Microphone

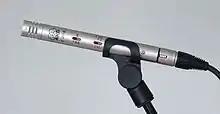
AKG C451B small-diaphragm condenser microphone

RF condenser microphones use a comparatively low RF voltage, generated by a low-noise oscillator. The signal from the oscillator may either be amplitude modulated by the capacitance changes produced by the sound waves moving the capsule diaphragm, or the capsule may be part of a resonant circuit that modulates the frequency of the oscillator signal. Demodulation yields a low-noise audio frequency signal with a very low source impedance. The absence of a high bias voltage permits the use of a diaphragm with looser tension, which may be used to achieve wider frequency response due to higher compliance. The RF biasing process results in a lower electrical impedance capsule, a useful by-product of which is that RF condenser microphones can be operated in damp weather conditions that could create problems in DC-biased microphones with contaminated insulating surfaces. The Sennheiser MKH series of microphones use the RF biasing technique. A covert, remotely energized application of the same physical principle called the Thing was devised by Soviet Russian inventor Leon Theremin and used to bug the US Ambassador's residence in Moscow between 1945 and 1952.